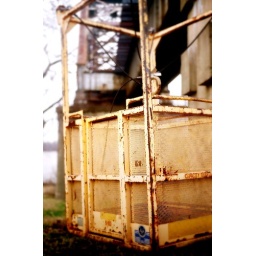
Awesome basket sitting underneath the RR bridge